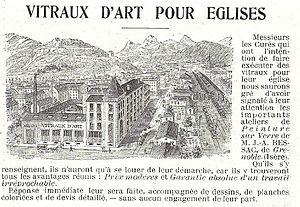
Encart publicitaire dans la Revue des Arts des Ateliers Bessac. Une illustration montre en perspective les ateliers de vitraux d'art à gauche de la gare de Grenoble. Au premier plan la façade nord, avec les verrières de l'atelier. Le panorama des montagnes est géographiquement assez fantaisiste
L'atelier Berthier-Bessac est un atelier de fabrique de vitraux construit en 1892 par Jean-Augustin Bessac à Grenoble dans le département de l'Isère. Situé 10 rue Émile-Gueymard, en face de la gare, il est labellisé Patrimoine en Isère depuis 2011. Racheté par Christophe Berthier en 1997, il est toujours en activité.